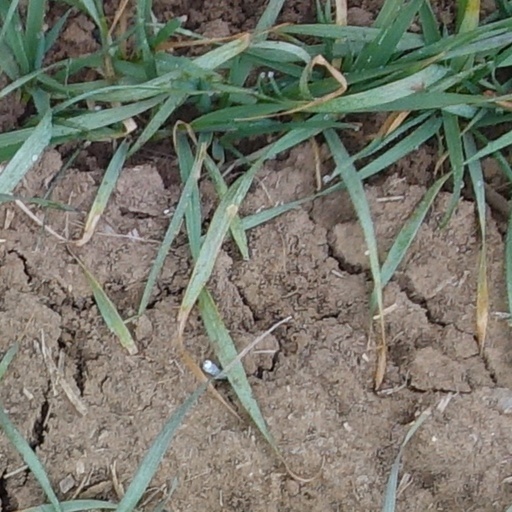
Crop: wheat